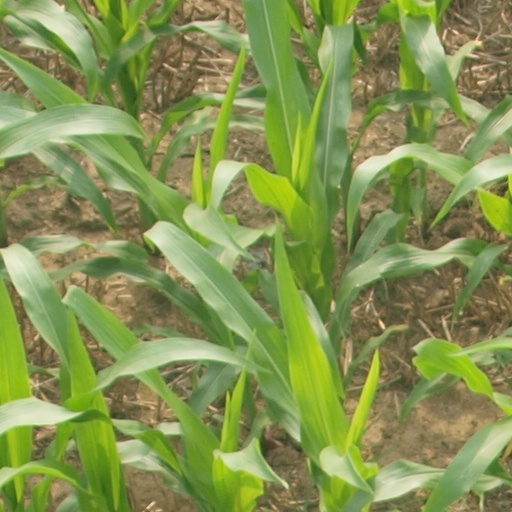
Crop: maize; corn